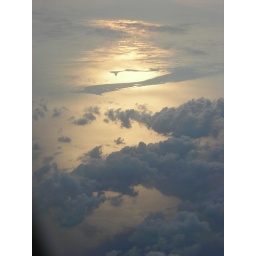
clouds over water from airplane window